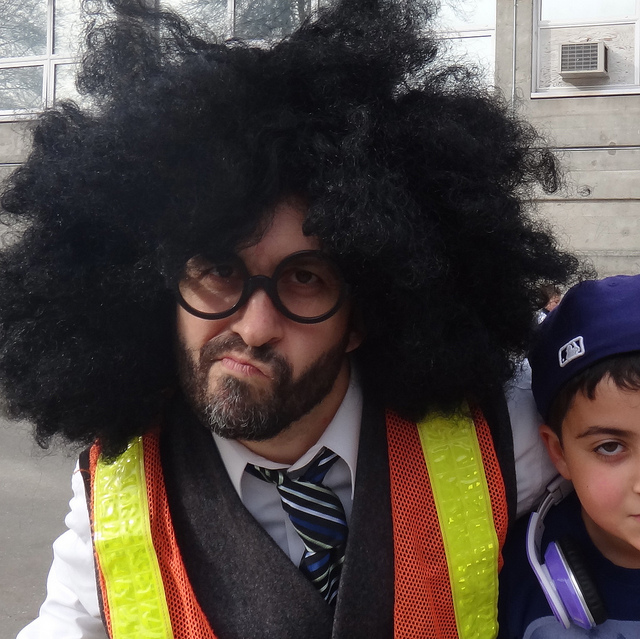
user: Given an image and a question. Answer the question in a short answer. Question: What is the name of this hairstyle? Short Answer:
assistant: afro